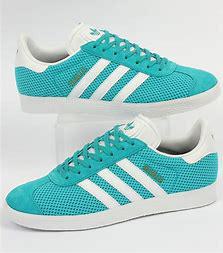
Brand: Adidas
Model: Gazelle